Islay

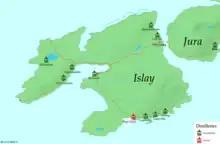
Islay's distilleries

During World War I two troop ships foundered off Islay within a few months of each other in 1918. The SS "Tuscania", a converted British liner carrying American Doughboys to France, was torpedoed by on 5 February with the loss of over 160 lives and now lies in deep water west of the Mull of Oa. On 6 October was involved in a collision with HMS "Kashmir" in heavy seas while similarly transporting American Doughboys from New York Harbor. "Otranto" lost steering and drifted towards the west coast of the Rinns. Answering her SOS the destroyer HMS "Mounsey" attempted to come alongside and managed to rescue over 350 men. Nonetheless, the "Otranto" was wrecked on the shore near Machir Bay with a total loss of 431 lives. A monument was erected on the coast of The Oa by the American Red Cross to commemorate the sinking of these two ships. A military cemetery was created at Kilchoman where the dead from both nations in the latter disaster were buried (all but one of the American bodies were later exhumed and returned home).